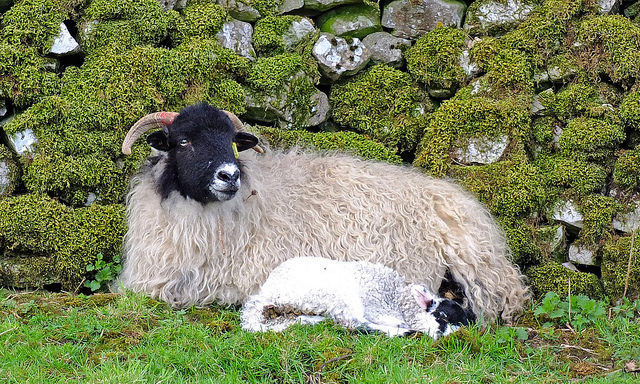
user: Given an image and a question. Answer the question in a short answer. Question: What is the gestation period of this animal? Short Answer:
assistant: 152 days